Jack Phillips (wireless operator)

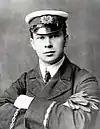
Phillips, , in his Marconi uniform

John George "Jack" Phillips (11 April 1887 – 15 April 1912) was a British sailor and the senior wireless telegraph operator aboard RMS "Titanic" during her ill-fated maiden voyage in April 1912.